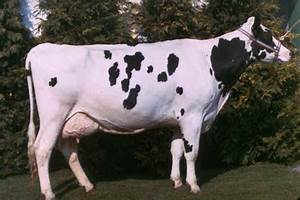
Label: mucca